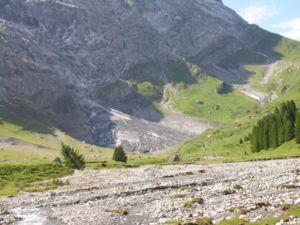
Le Reichenbach est un affluent de gauche de l' Aar en Suisse. Il est connu pour les chutes du Reichenbach.